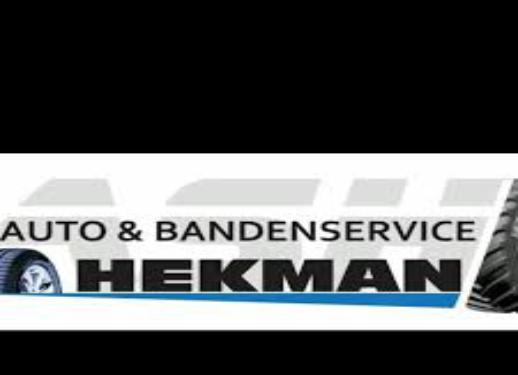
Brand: hekman
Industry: Necessities